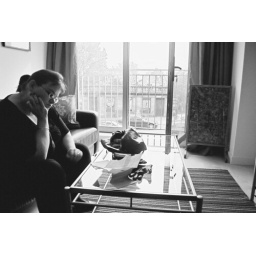
My wife Karyn sitting at the table in a flat overlooking Glasgow Bridge.